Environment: real
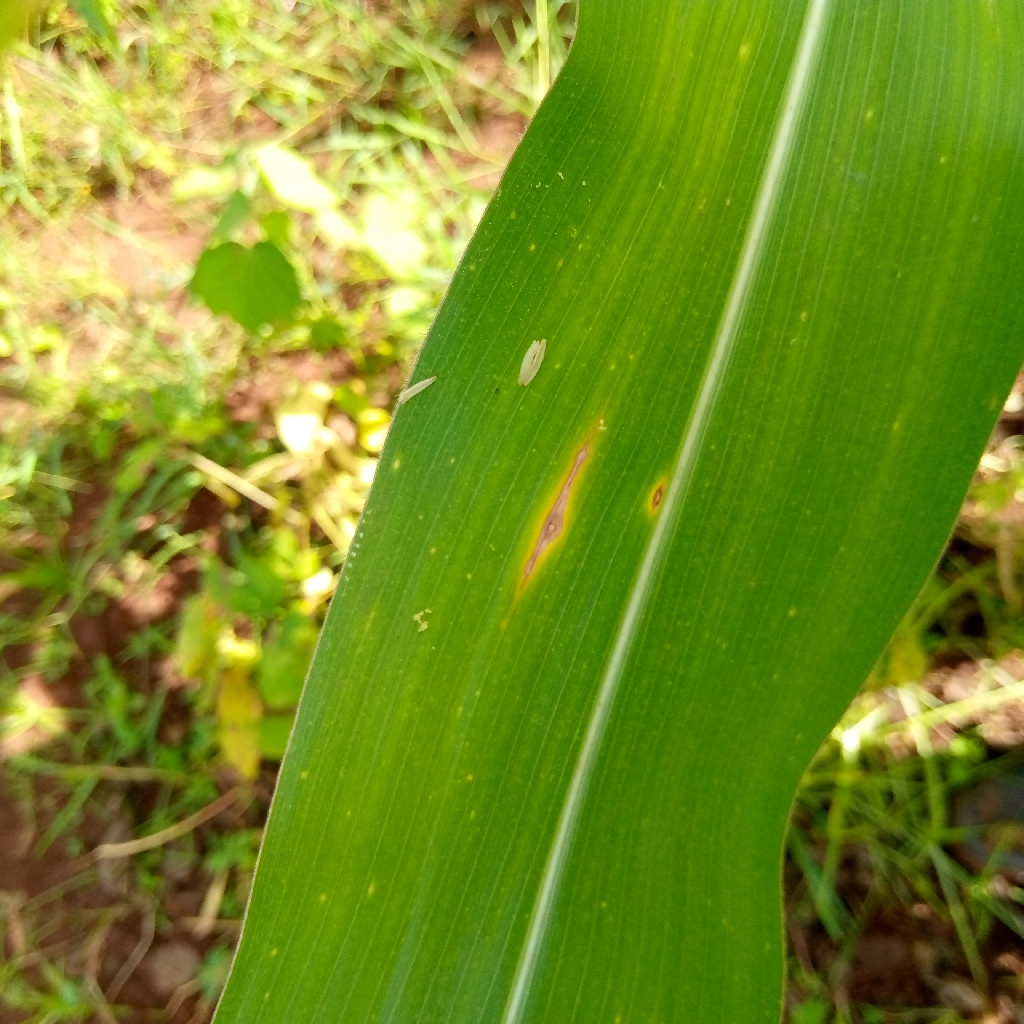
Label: northern_corn_leaf_blight